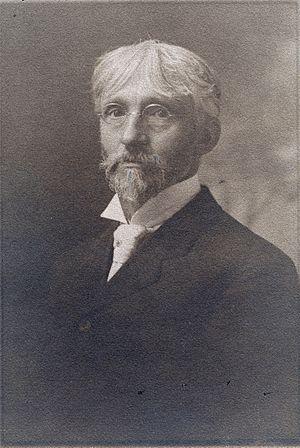
Leonard Ochtman, né le 21 octobre 1854 à Zonnemaire dans la province de la Zélande aux Pays-Bas et décédé le 27 octobre 1934 dans le quartier de Cos Cob dans la ville de Greenwich dans l'état du Connecticut aux États-Unis, est un peintre impressionniste américain d'origine néerlandaise. Membre de la colonie artistique de Cos Cob, figure artistique de la ville de Greenwich, il est connu pour ces peintures des paysages de l'état du Connecticut et du détroit de Long Island.